Evangeline (1874 musical)

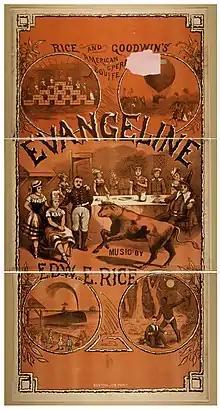
Poster for "Evangeline" (1878)

Evangeline; or, The Belle of Acadia is a musical Extravaganza, with music by Edward E. Rice (arranged and orchestrated by John J. Braham) and lyrics and book by J. Cheever Goodwin. It was a comedy loosely based on Henry Wadsworth Longfellow's 1847 serious epic poem "Evangeline". The title character is a young American maiden of French Acadian stock, who is forced to leave her home and is separated from her beloved. A notary stalks her, holding a secret will that may prevent her from gaining her inheritance.